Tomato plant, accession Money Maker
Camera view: tilt-top (135 deg); turntable rotation: 0 degrees
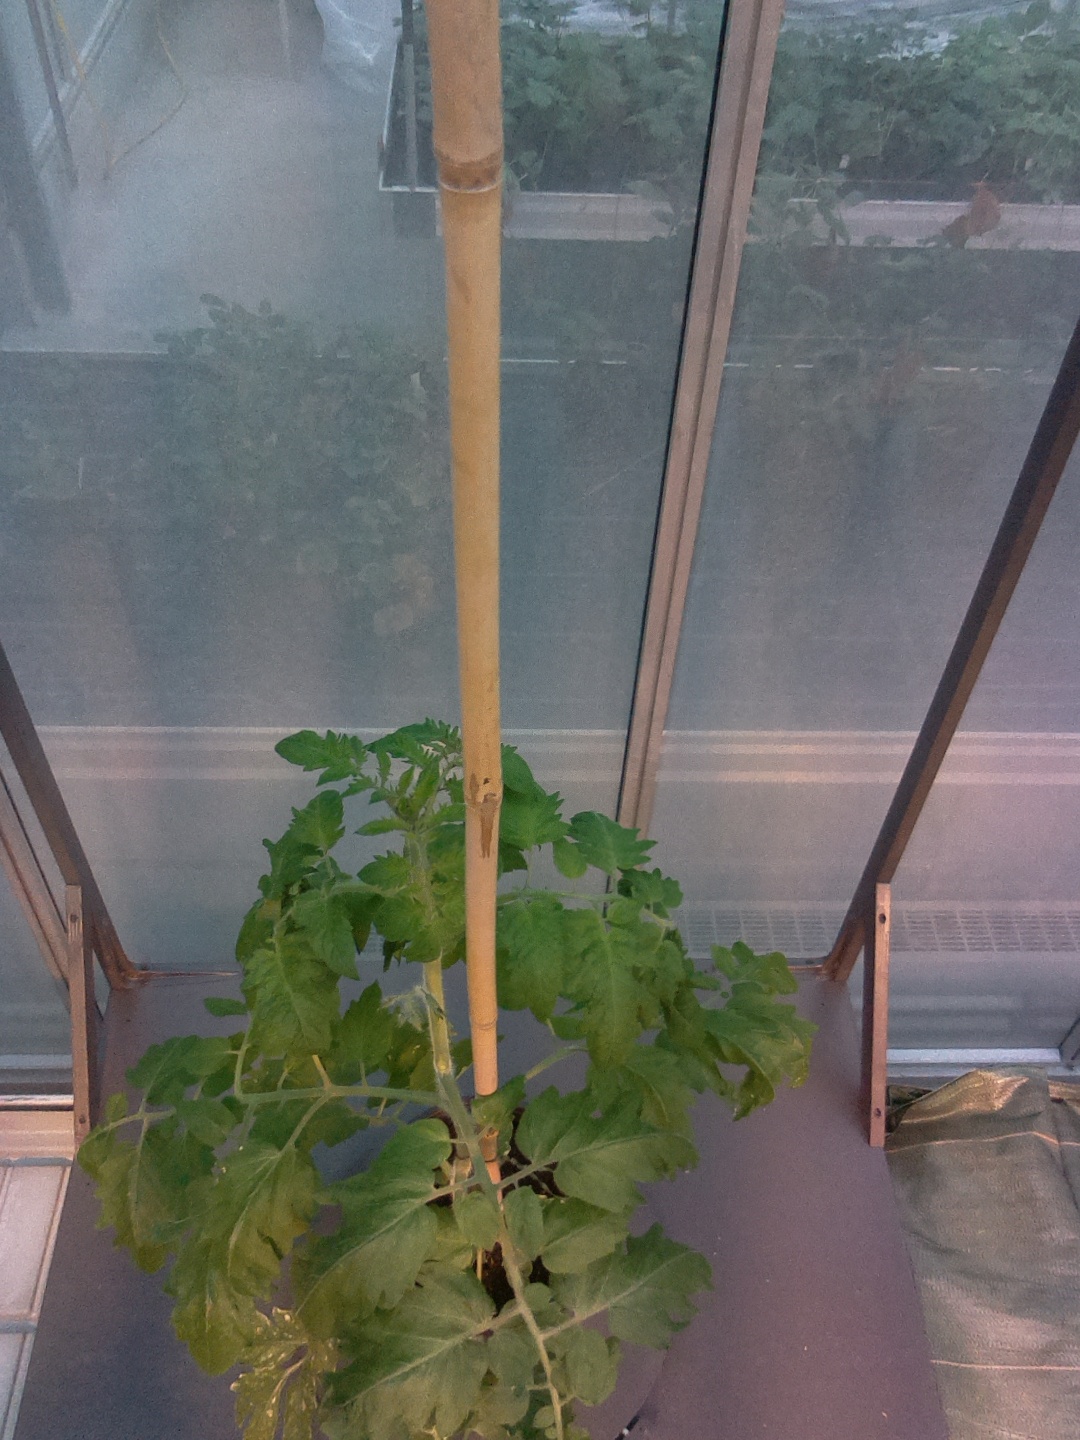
BBCH growth stage 52: 2 inflorescences visible